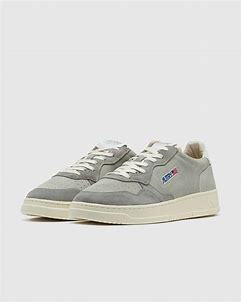
Brand: Autry
Model: Action Shoes Autry Action Medalist 1